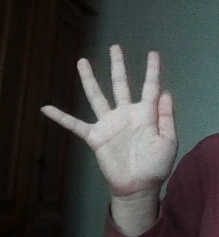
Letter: sheen